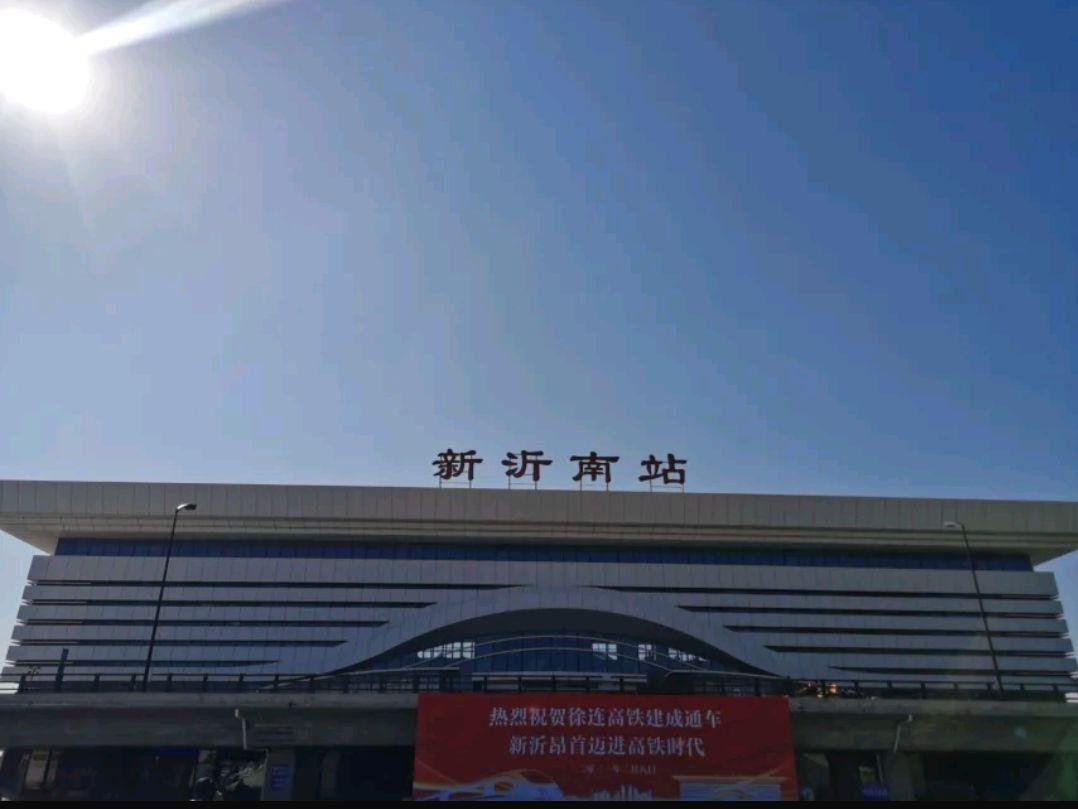
地标名称：新沂南站
所在城市：徐州市·新沂市